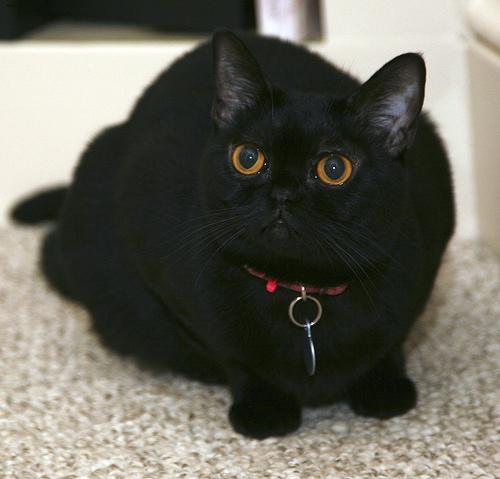
Breed: Bombay